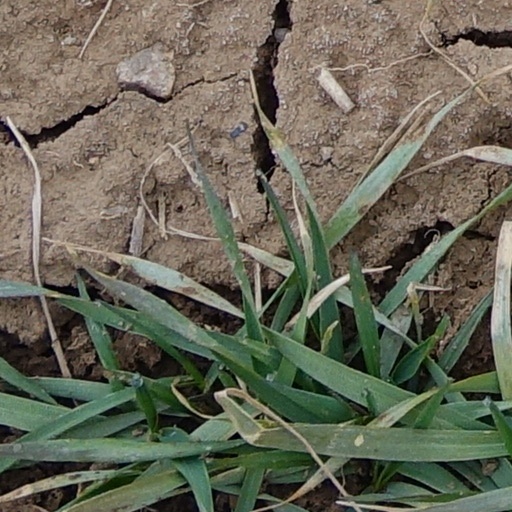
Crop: wheat